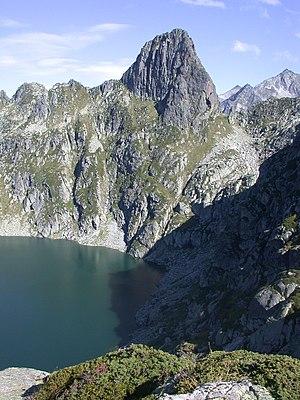
La Dent de Mède (2352m) et l'étang d'Aubé (2094 m). France, Pyrénées, Ariège. Septembre 2008.
Le Haut-Salat est un territoire pyrénéen situé dans le Couserans, en Ariège, constitué de 8 communes correspondant à l'ancien canton d'Oust à savoir Couflens, Ustou, Seix, Aulus-les-Bains, Ercé, Oust Sentenac-d'Oust et Soueix-Rogalle sur la partie amont du bassin versant de la rivière le Salat, affluent de la Garonne. Outre le Salat lui-même depuis sa source, les principales vallées concernées sont celle de l'Alet, le Garbet et l'Esbints.
L'étang d'Aubé est un étang situé dans les Pyrénées française à 2 094 m d'altitude dans le Couserans en Ariège sur la commune d'Aulus-les-Bains.